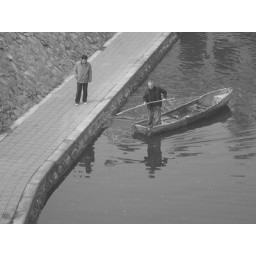
This man was in a boat on the moat between the outside of the city wall and the protective wall.